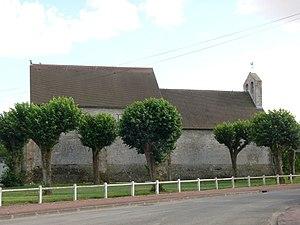
L'église Saint-Pierre d'Intville-la-Guétard (Loiret, Centre-Val de Loire, France).
L'église Saint-Pierre est située à Intville-la-Guétard, dans le Loiret.